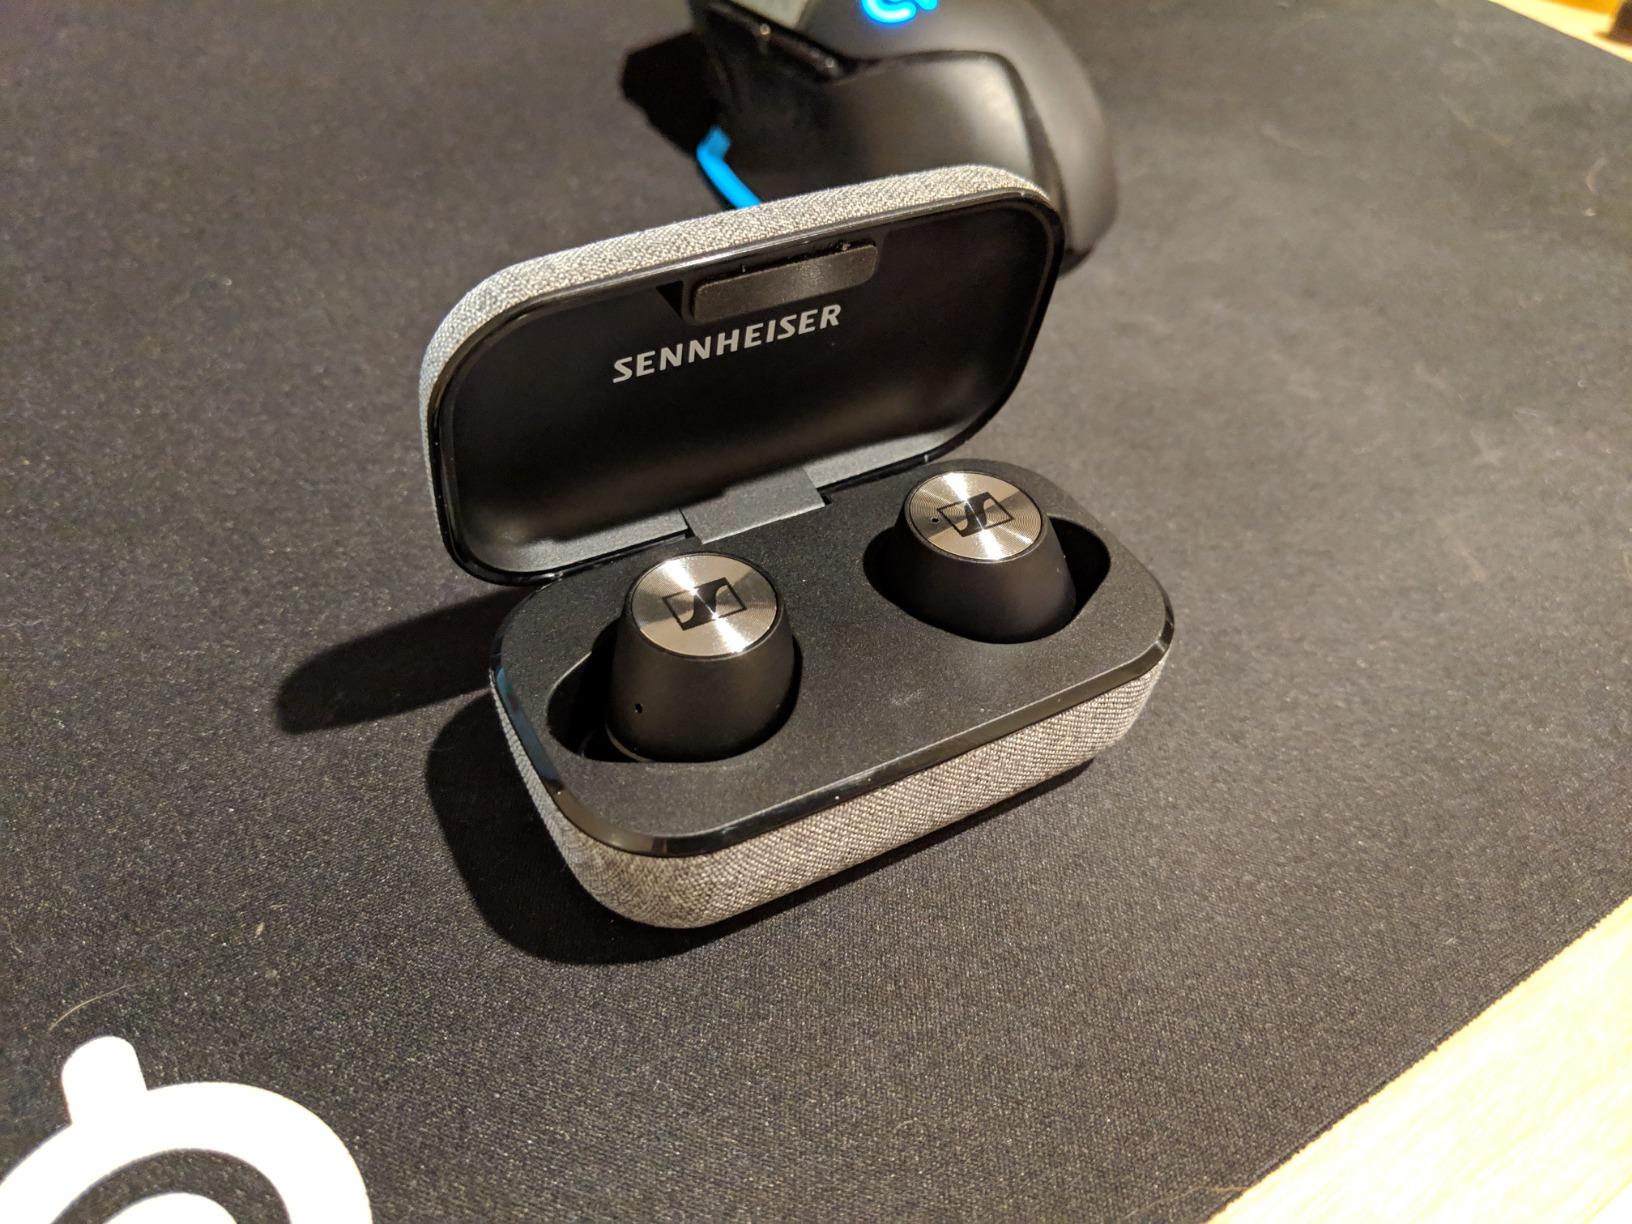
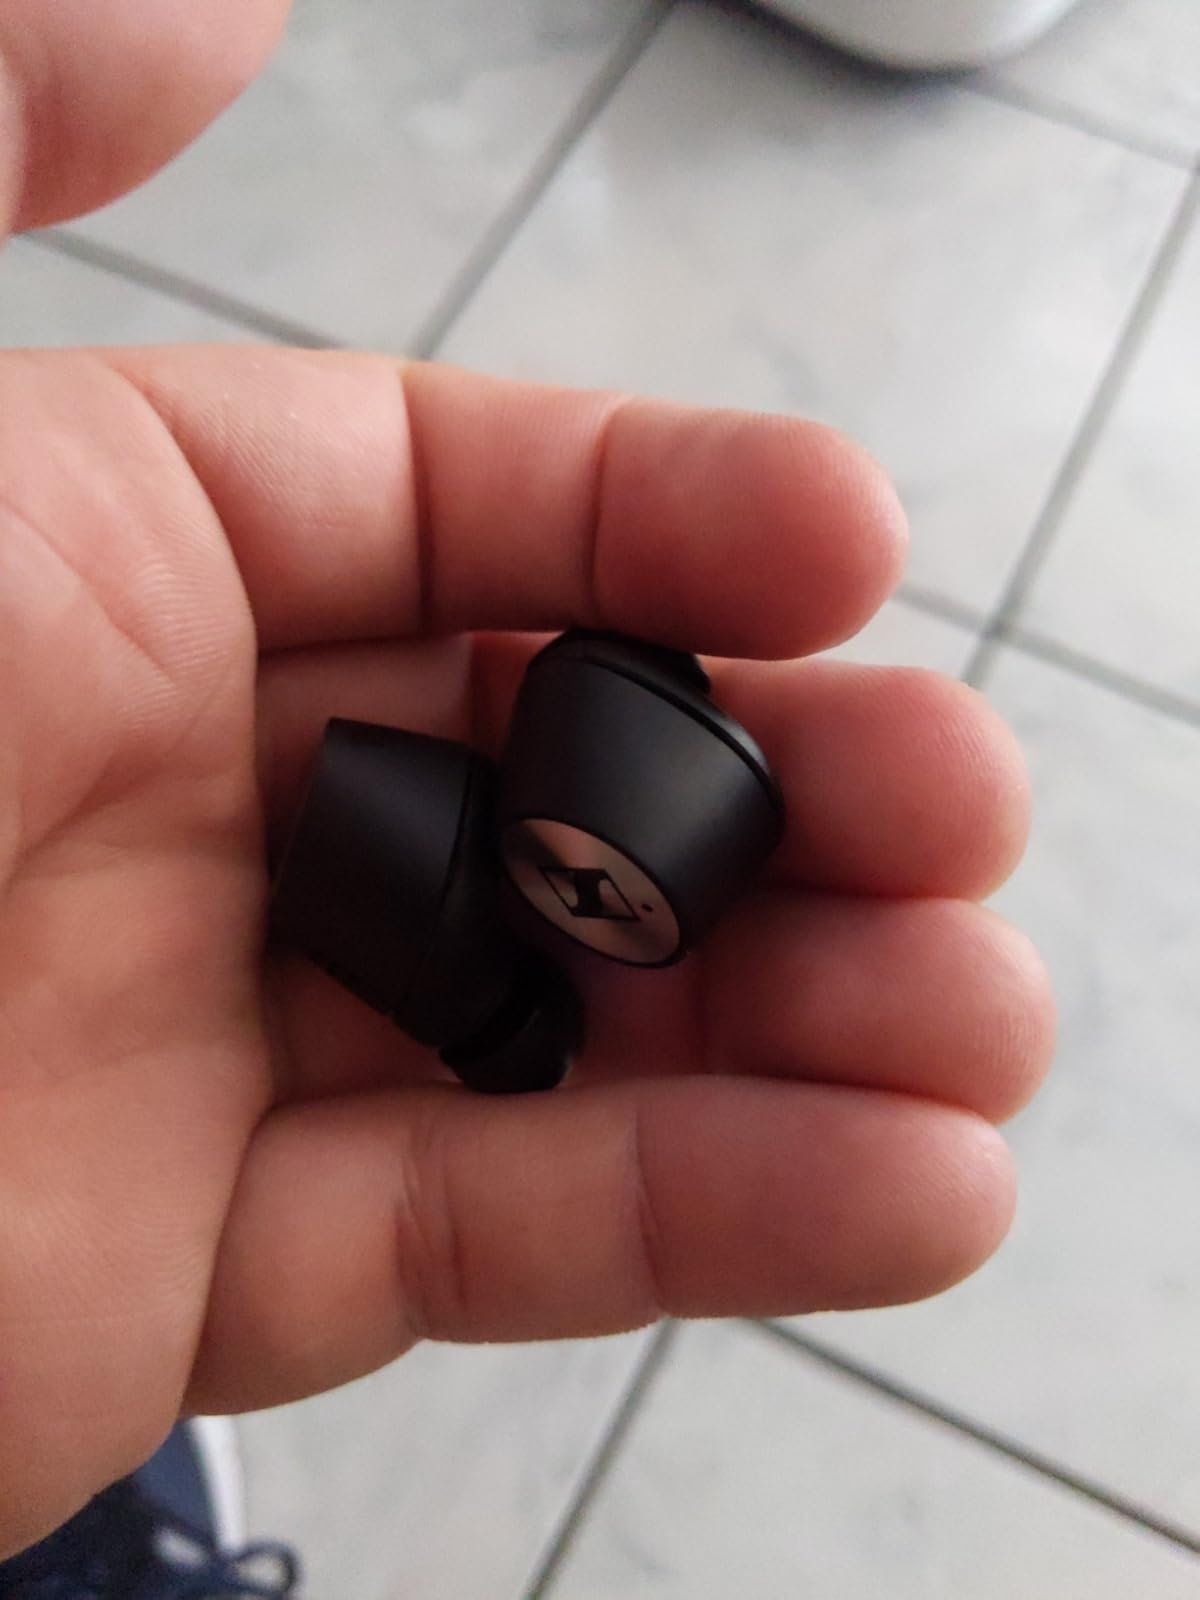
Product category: earbuds
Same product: no